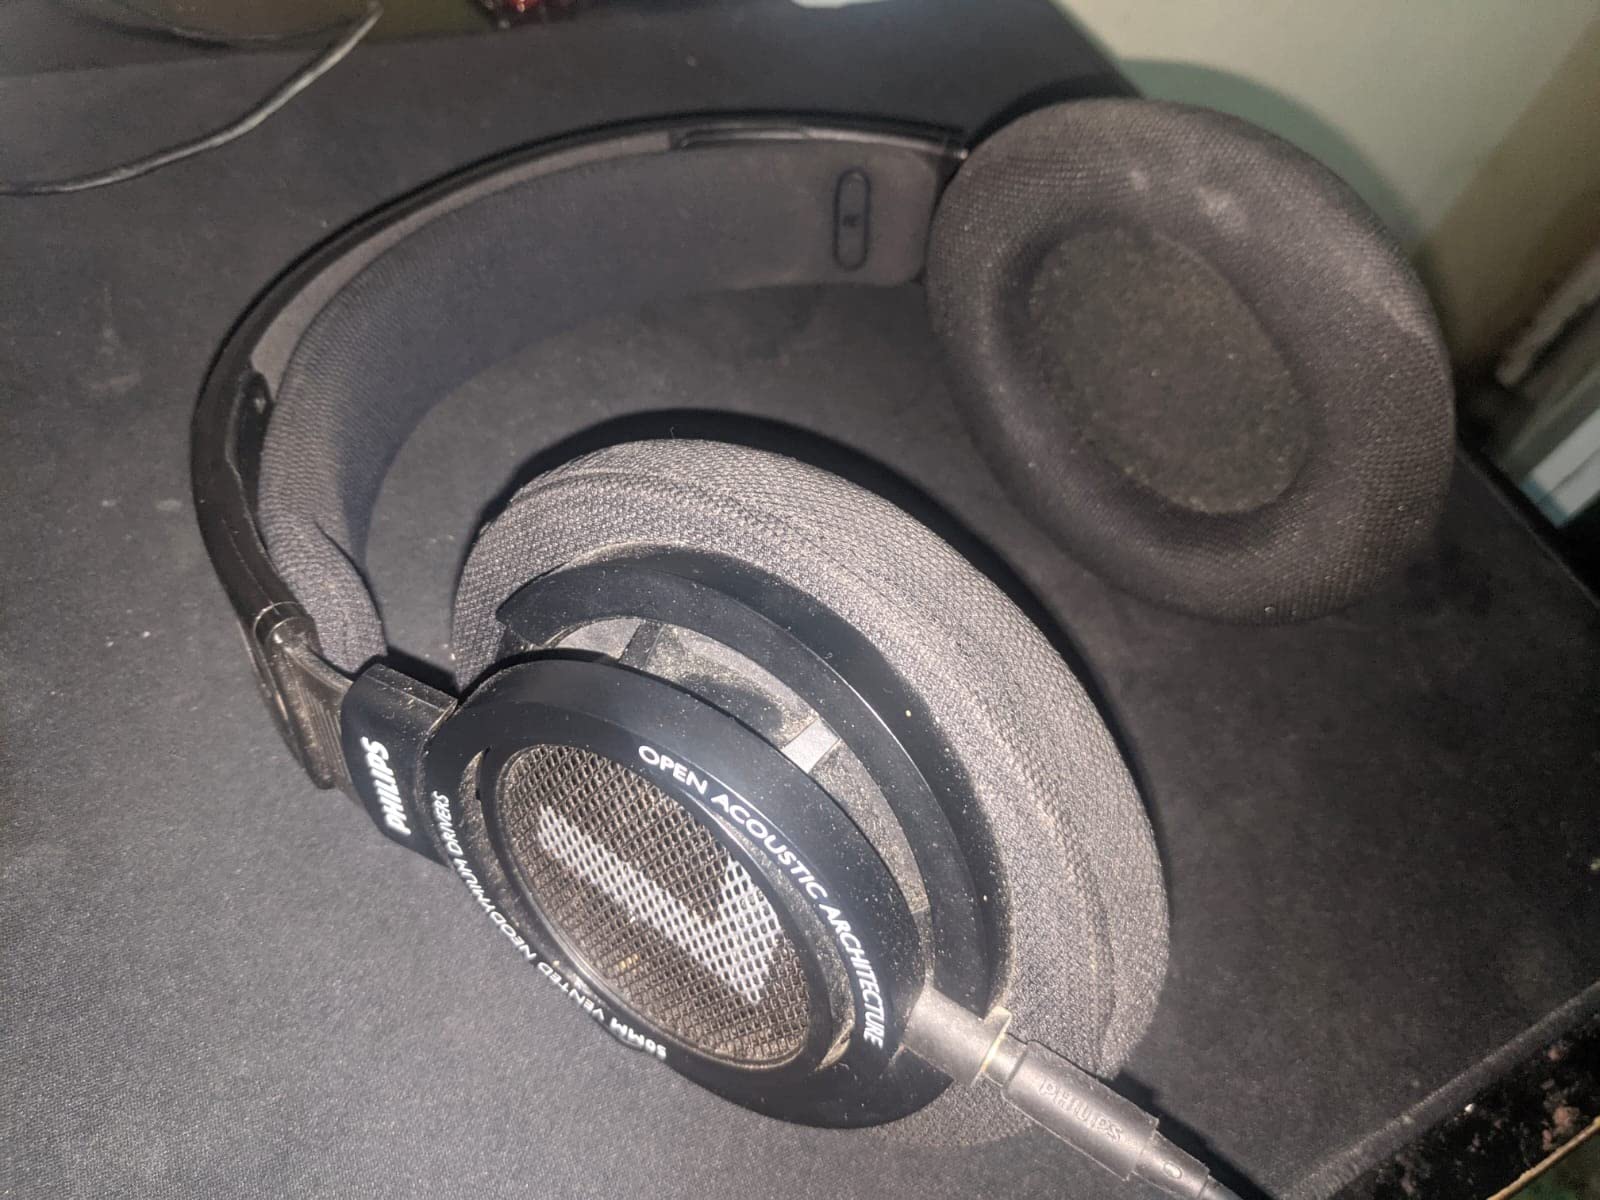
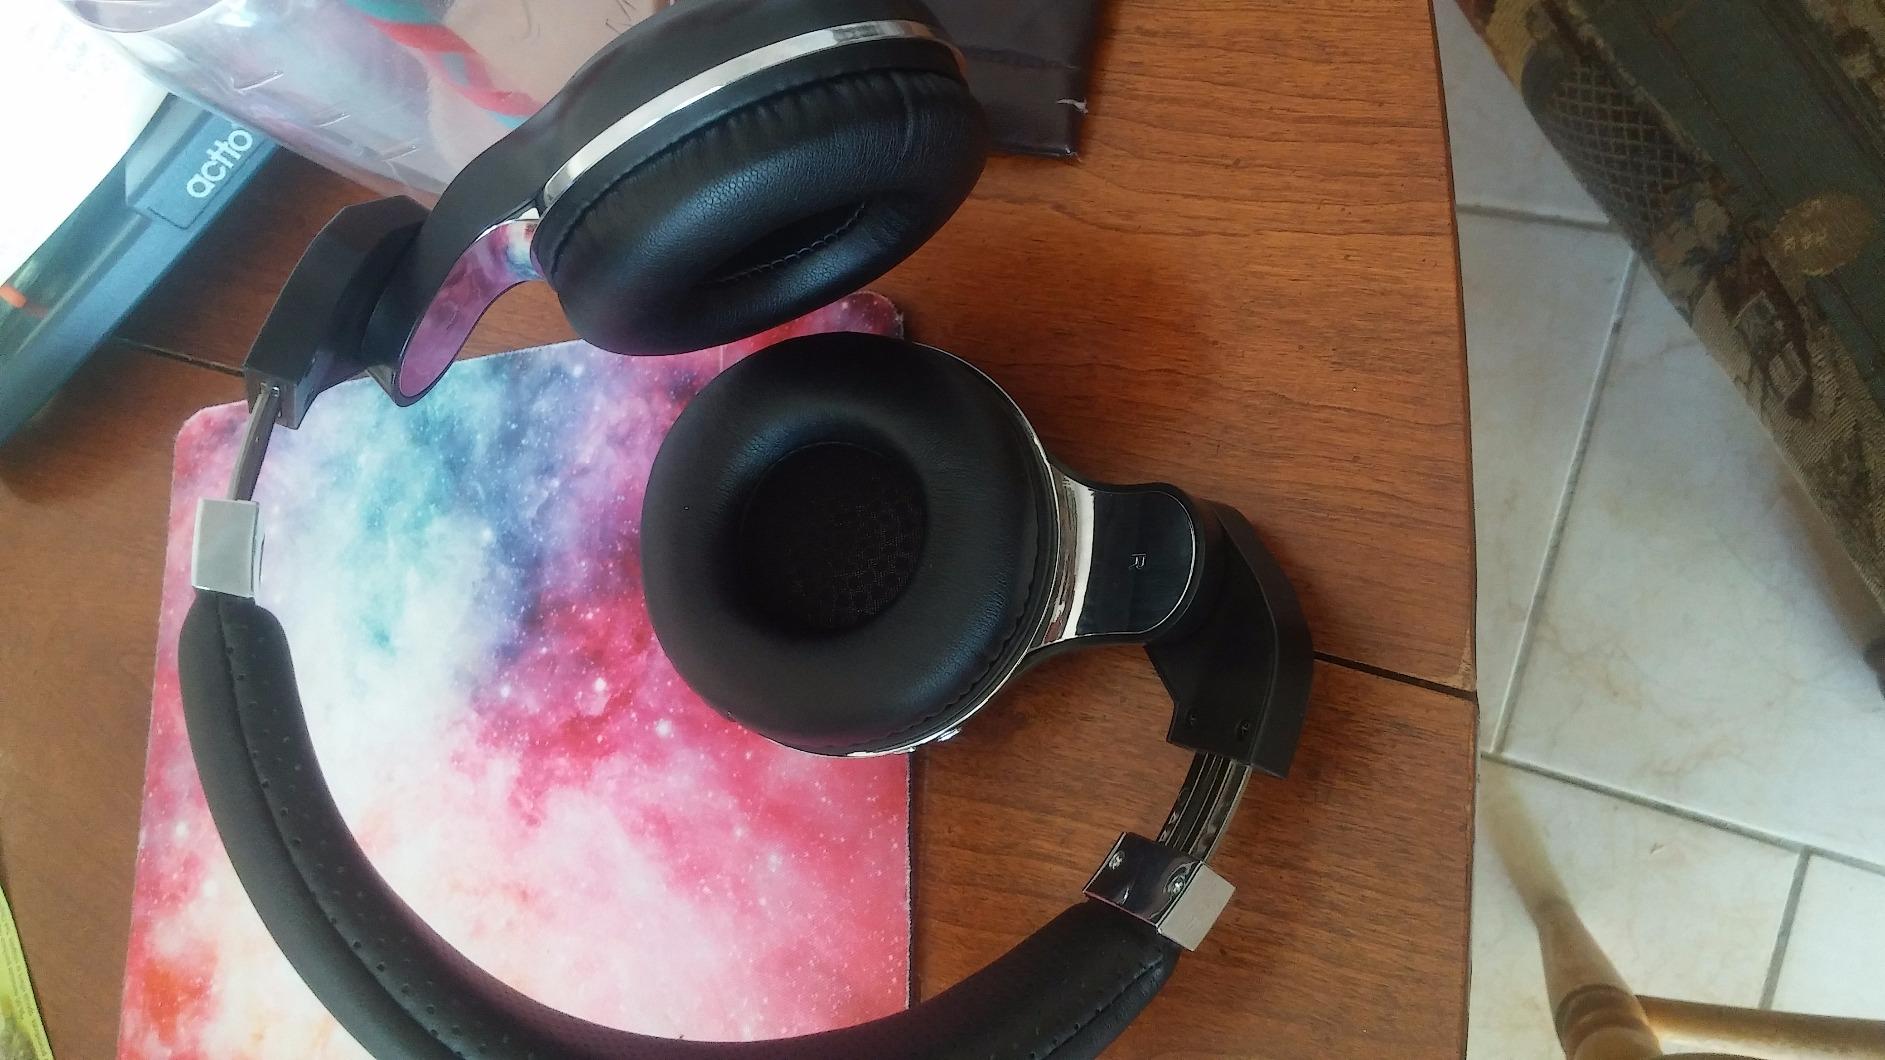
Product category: headphones
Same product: no